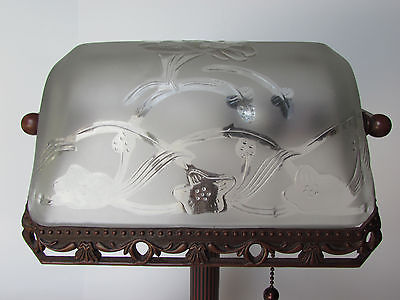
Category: lamp